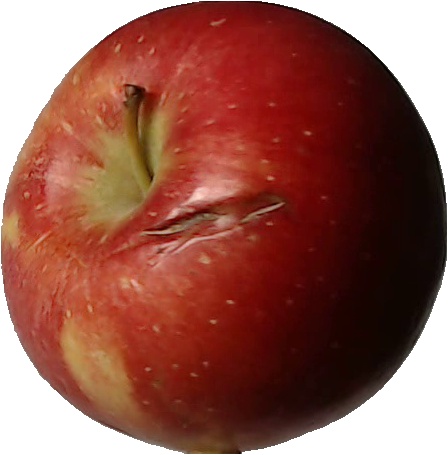
Label: apple_braeburn_1